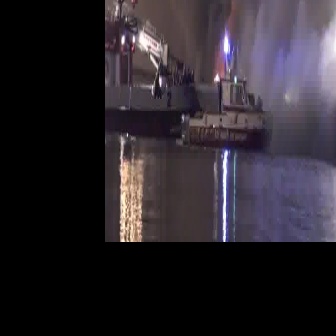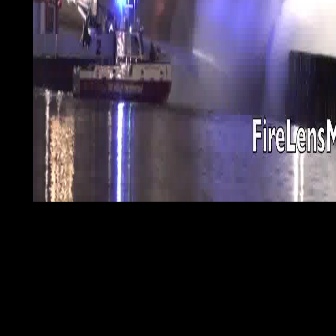
  Please identify the target specified by the bounding box [179,53,274,148] in the first image and locate it in the second image. Return the coordinates in [x_min,y_min,x_max,y_max] format.
Answer: [70,3,170,103]